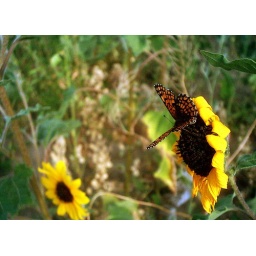
A butterfly we saw near Superstore. My daughter spotted it.